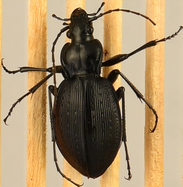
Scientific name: Carabus goryi
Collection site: Great Smoky Mountains National Park NEON (GRSM), plot GRSM_012